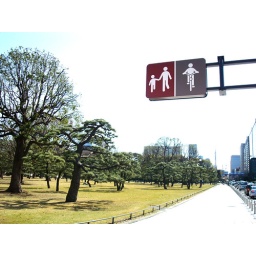
look! it's a street sign of justin and thao.photo by thao(DSC00463)